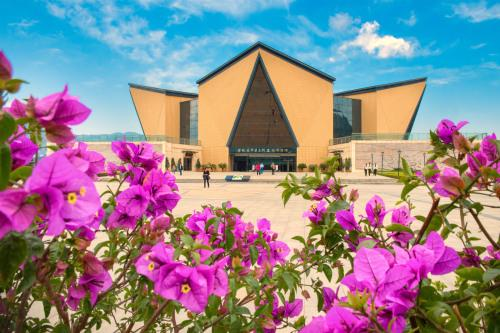
地标名称：攀枝花中国三线建设博物馆
所在城市：攀枝花市·仁和区